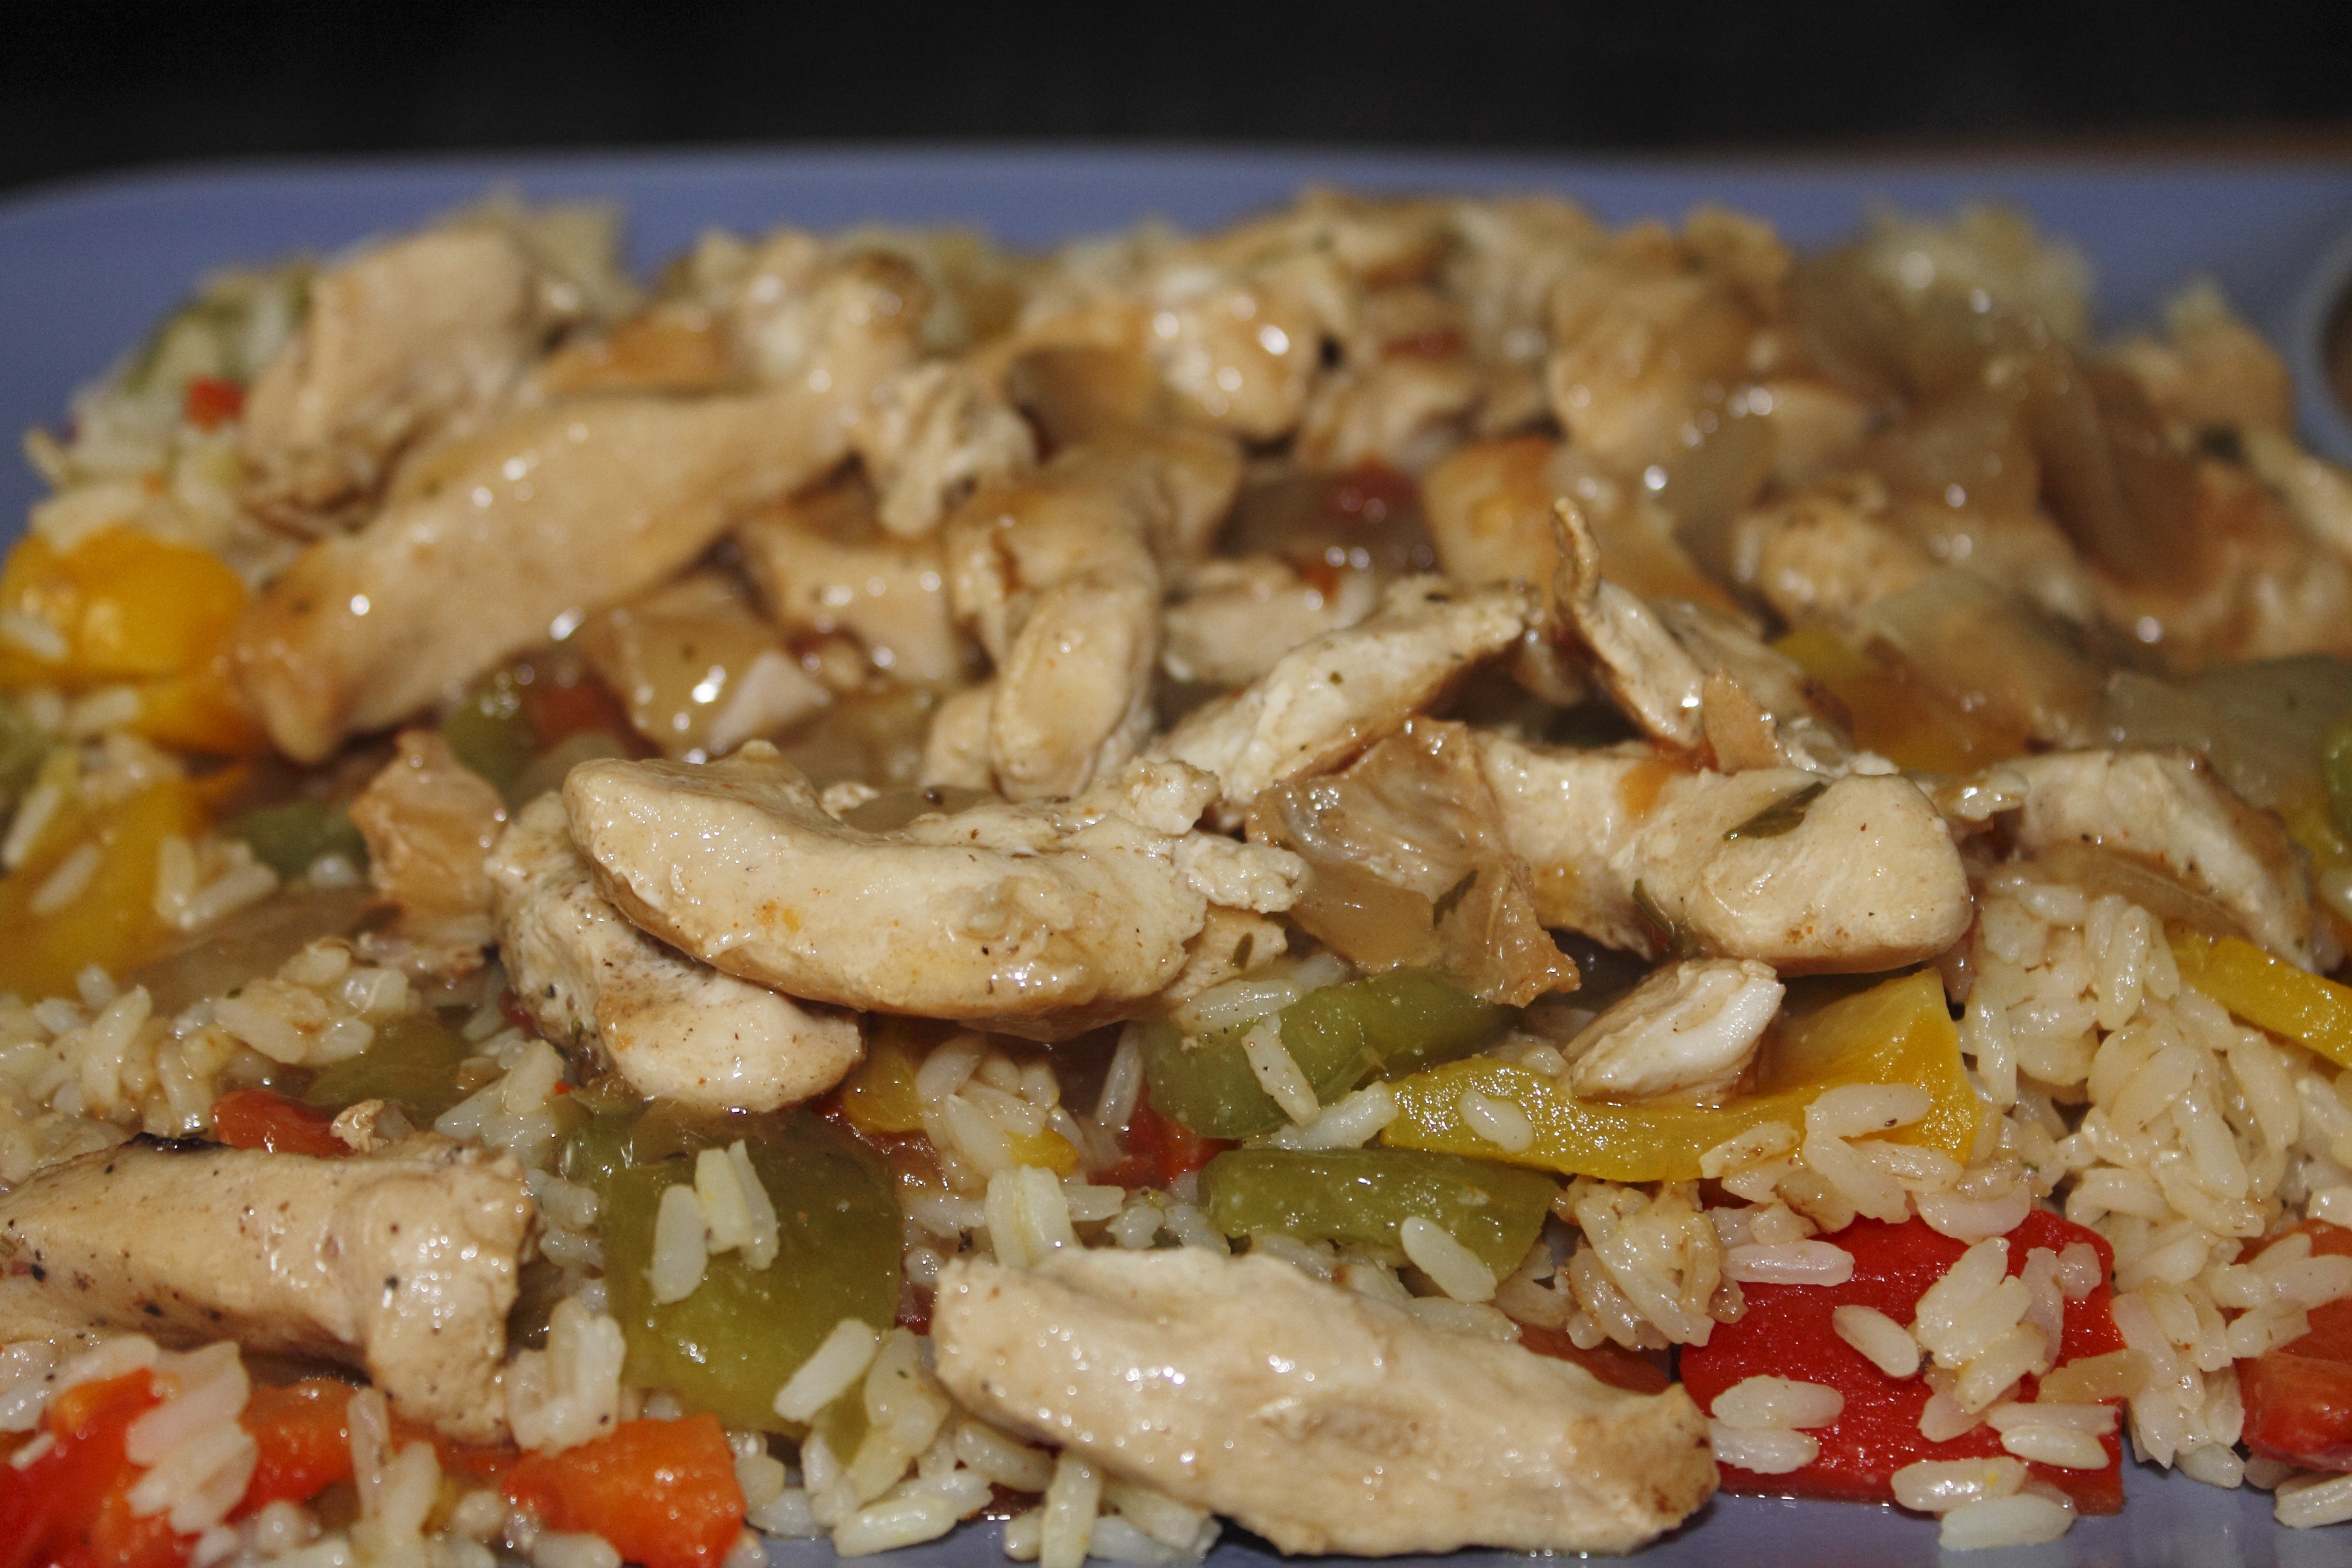
dish, meal, food, produce, asia, eat, meat, lunch, cuisine, sauce, delicious, chicken, rice, poultry, asian food, fry up, nutrition, vegetables, tasty, court, vegetarian food, enjoy, substantial, paprika, thai food, chinese food, rice ladle